Kansas Raiders

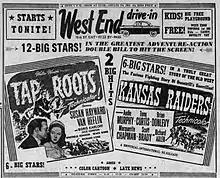
1956 newspaper advertisement

Kansas Raiders is a 1950 American Western film directed by Ray Enright, and stars Audie Murphy, Brian Donlevy, Marguerite Chapman, and Scott Brady. It is set during the American Civil War and involves Jesse James coming under the influence of William Quantrill.